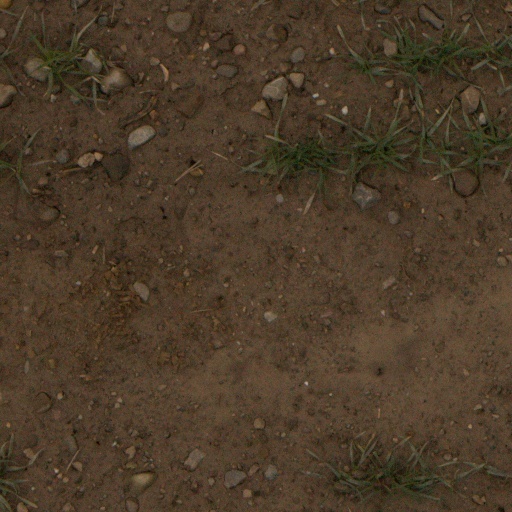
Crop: wheat